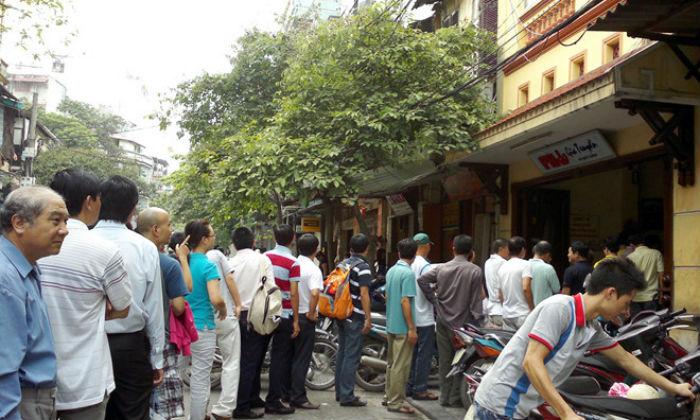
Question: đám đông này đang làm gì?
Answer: họ đang xếp hàng vào quán ăn